History of Latin America–United States relations

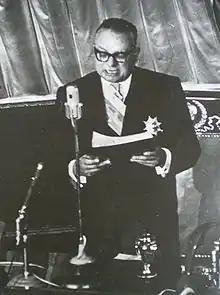
Romulo Betancourt's inaugural address in 1959

In Venezuela, president Rómulo Betancourt faced determined opposition from extremists and rebellious army units, yet he continued to push for economic and educational reform. A fraction split from the government party, Democratic Action, and formed the Revolutionary Left Movement (MIR). Leftists were involved in unsuccessful revolts at military bases during "El Barcelonazo", "El Carupanazo", "El Porteñazo"). Elements of the left parties then formed the Armed Forces for National Liberation (FALN), a communist guerrilla army, to overthrow the democratic Betancourt administration. This drove the leftists underground, where they engaged in rural and urban guerrilla activities, including sabotaging oil pipelines, bombing a Sears Roebuck warehouse, kidnapping American colonel Michael Smolen, seizing soccer star Alfredo Di Stefano, and bombing the United States Embassy in Caracas. FALN failed to rally the rural poor and to disrupt the 1963 presidential elections.